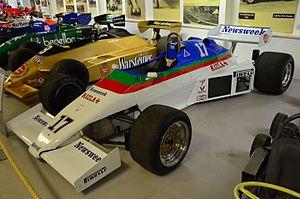
RAM 01 (championnat 1983) ex Eliseo Salazar.